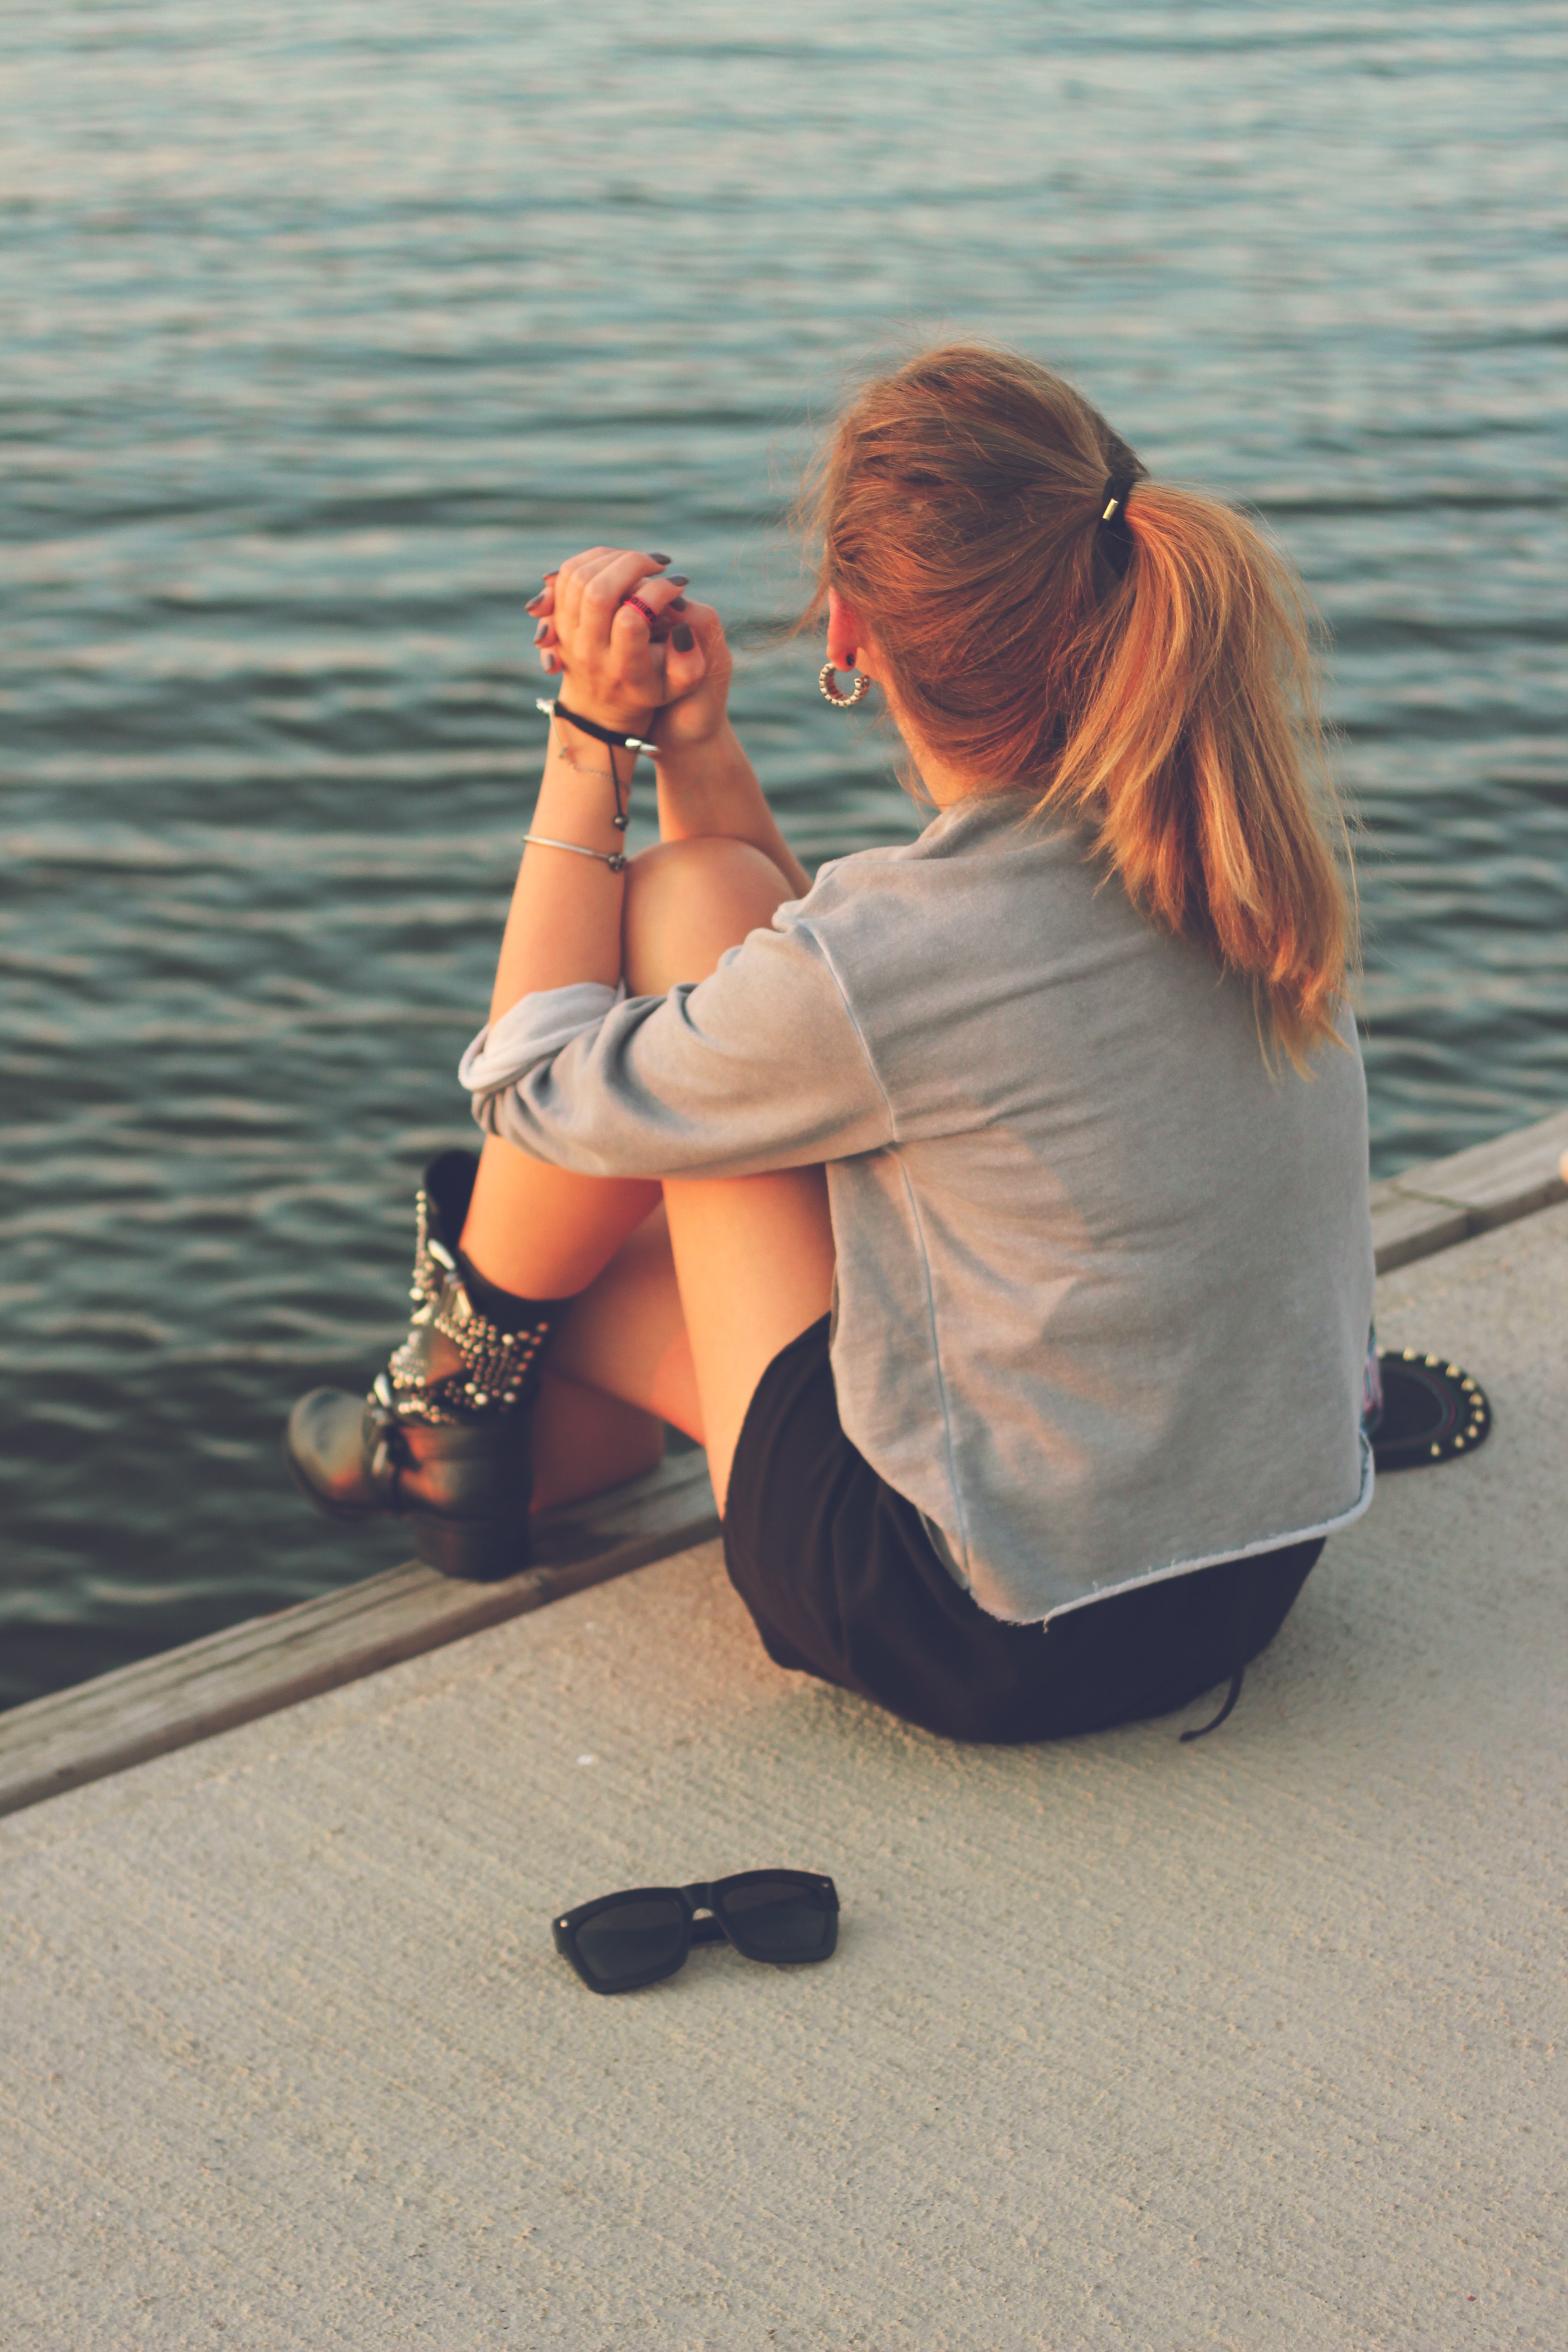
man, sea, water, person, girl, woman, vacation, leg, fashion, fun, dress, photograph, style, interaction, photo shoot, human positions